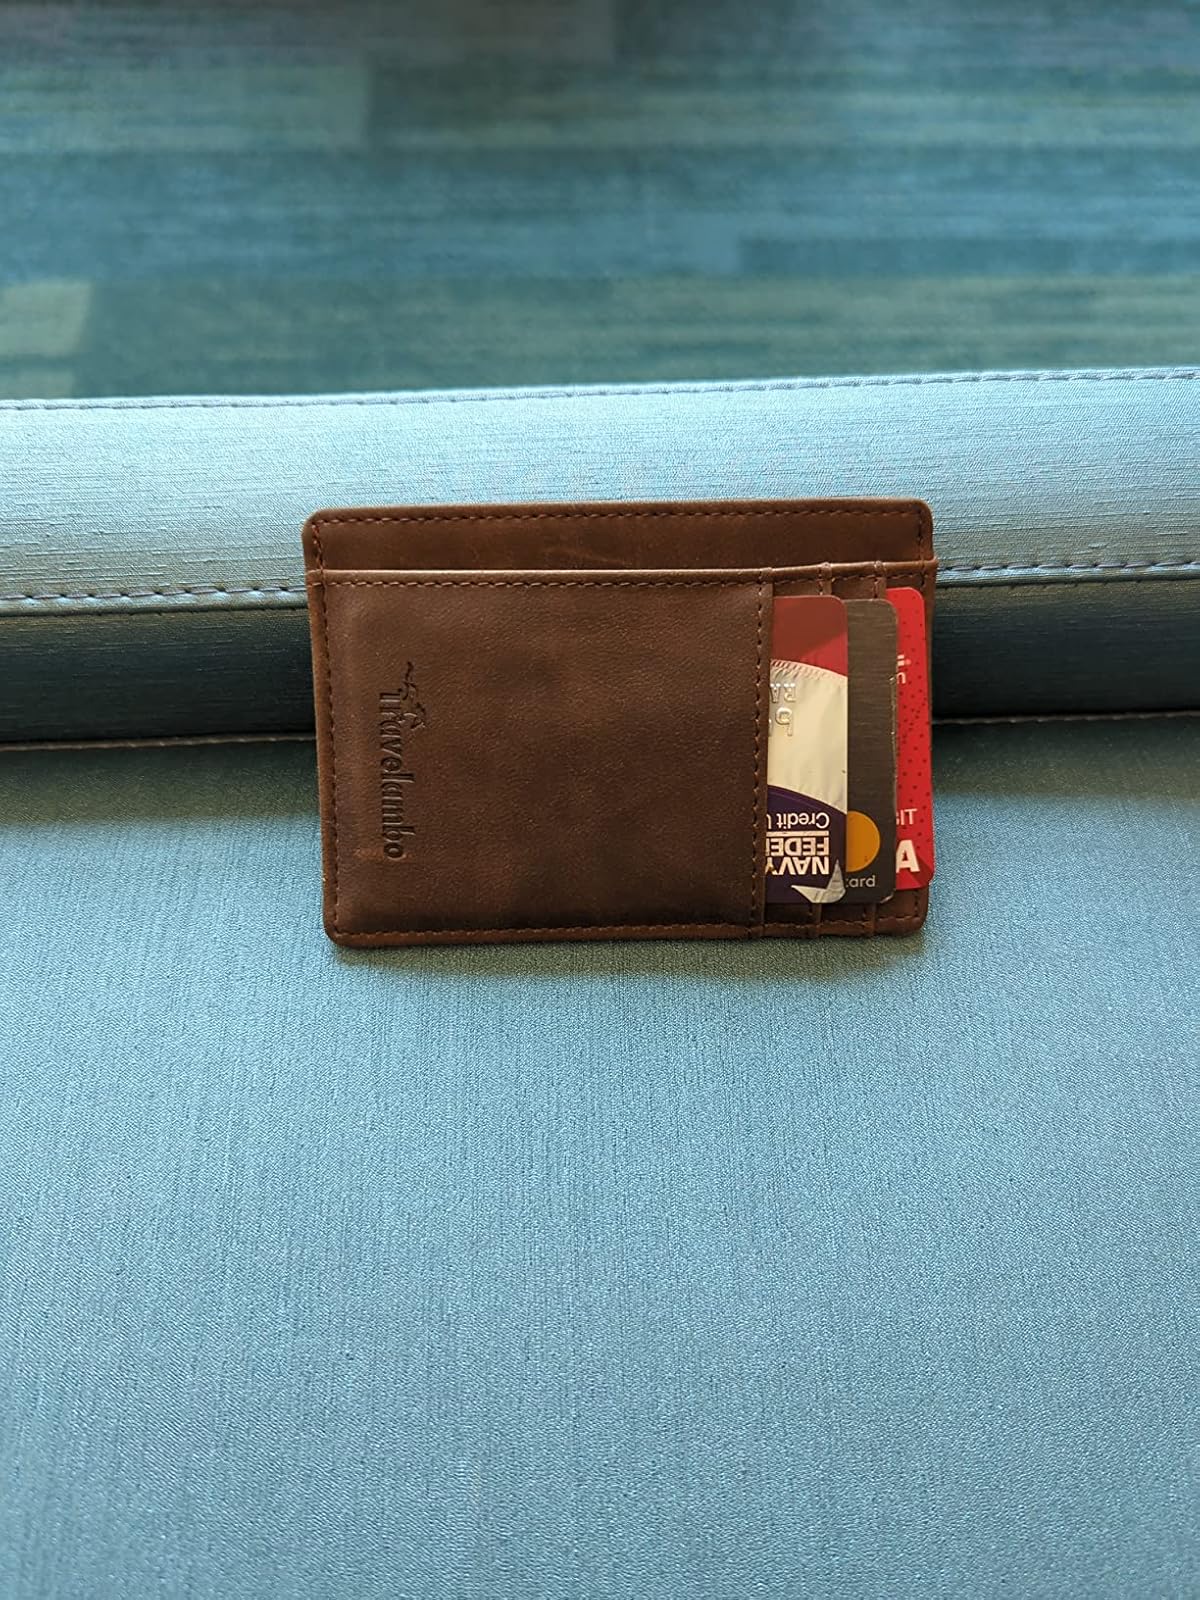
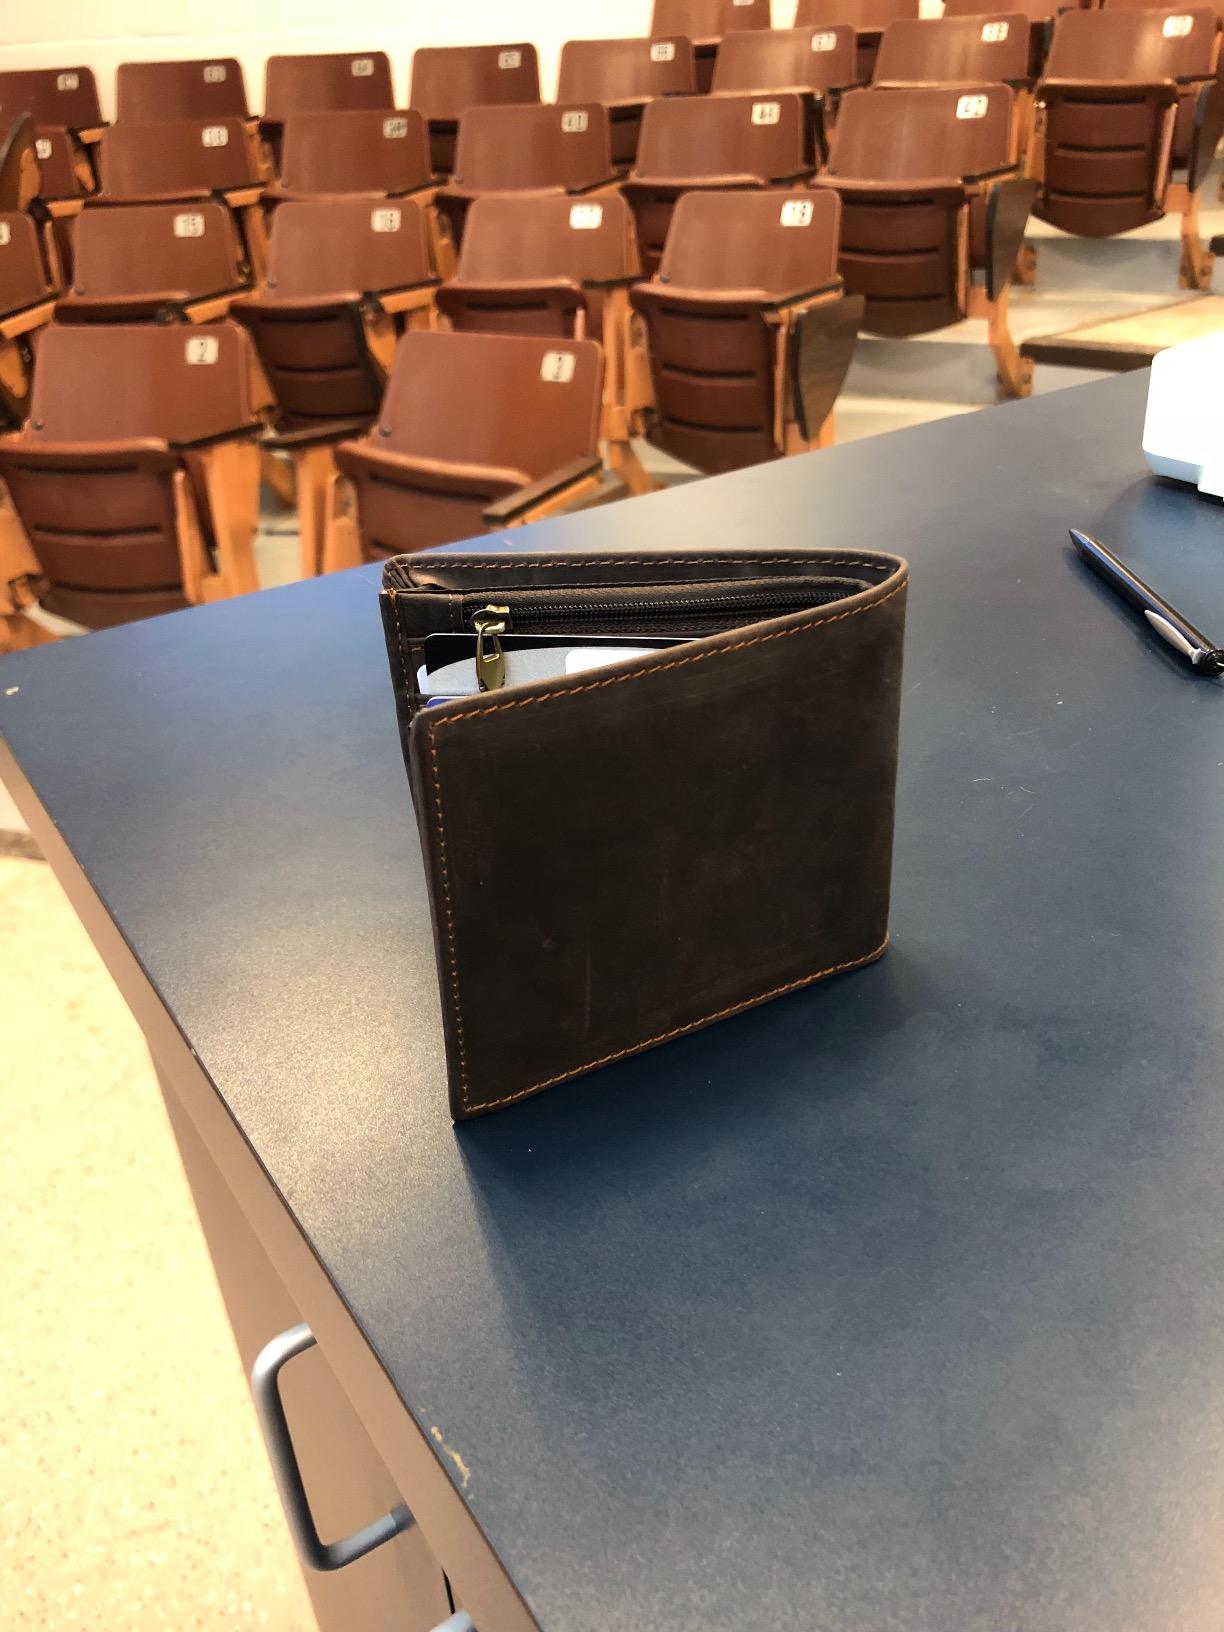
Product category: accessories_wallet
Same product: no